Skateboard Park Tycoon

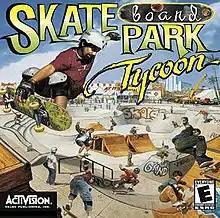

Skateboard Park Tycoon is a 2001 business simulation game developed by Cat Daddy Games for Windows and Airborne Entertainment for mobile, and published by Activision. The game tasks players with creating, managing and skating in a skateboard park. Upon release, the game received mixed reviews, with critics generally praising the game's concept and options for creating skate parks, but critiquing its visual presentation and simplicity. The game generated two sequels, "Skateboard Park Tycoon: World Tour 2003" and "Skateboard Park Tycoon 2004: Back in the USA".